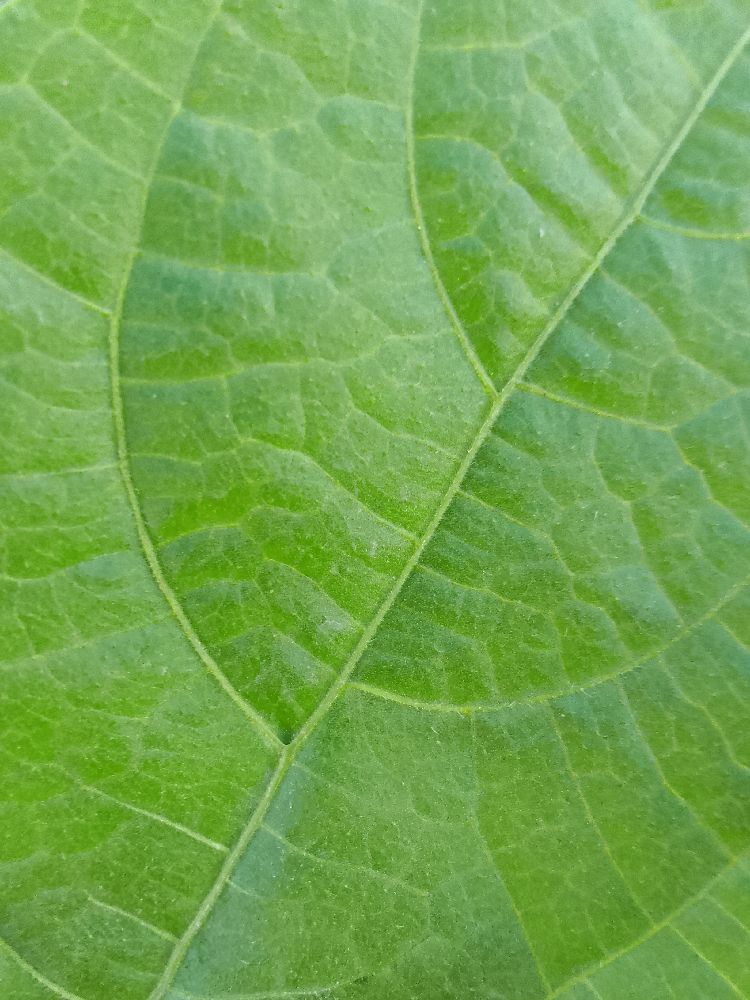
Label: healthy